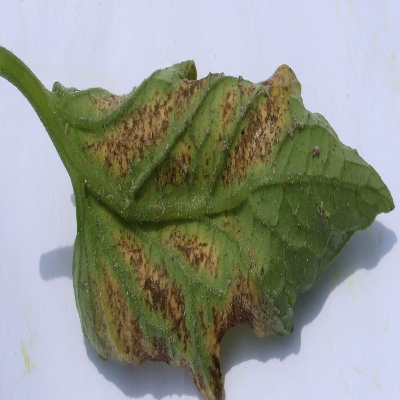
Crop: Tomato
Condition: septoria leaf spot